Louisiana French

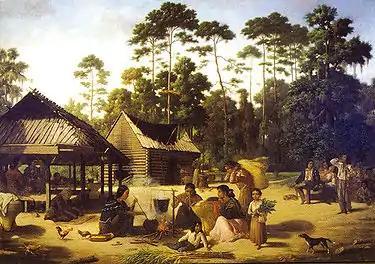
"Choctaw Village near the Chefuncte," by Francois Bernard, 1869, Peabody Museum – Harvard University. The Choctaw people had a great impact on the development of Louisiana French.

Eventually, with the consistent relations built between the Native American tribes and francophones, new vocabulary was adopted into the colonial language. For example, something of a "French-Choctaw patois" is said to have developed primarily among Louisiana's Afro-French population and "métis" Creoles with a large portion of its vocabulary said to be of Native American origin.